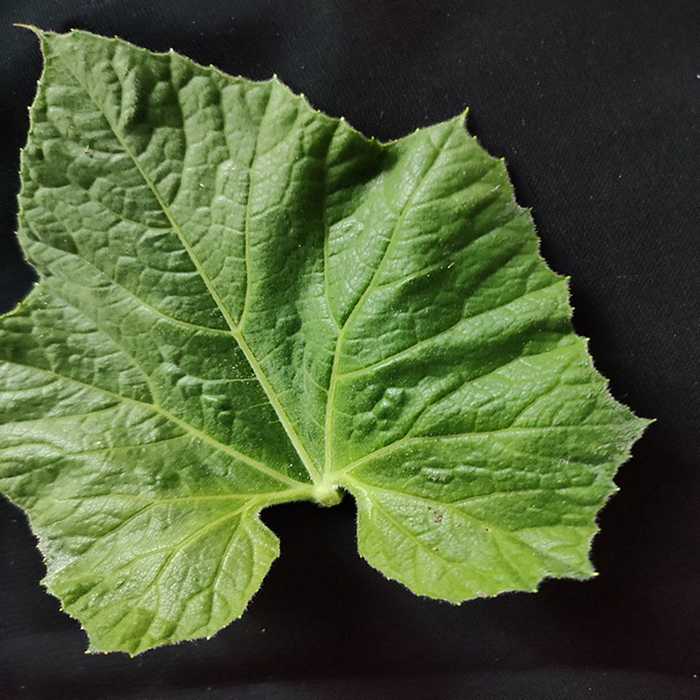
Plant: Bottle gourd
Label: Fresh leaf